Reconquista

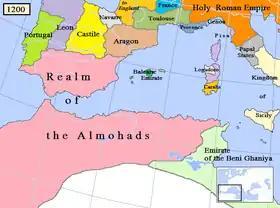
The Almohad Caliphate and surrounding states, including the Christian Kingdoms of Portugal, Leon, Castile, Navarre, and the Crown of Aragon, c. 1200.

Documents dating from the 10th and 11th centuries are mute on any idea of reconquest. The Crusades, which started late in the 11th century, birthed the religious ideology of a reconquest. In al-Andalus, Christian states of that era were confronted by the century-long rule of the Sanhaja-ruled Almoravid dynasty and subsequently the religious extremism of the Almohad Caliphate of the Masmuda, which supported a similarly staunch ideology of jihad.